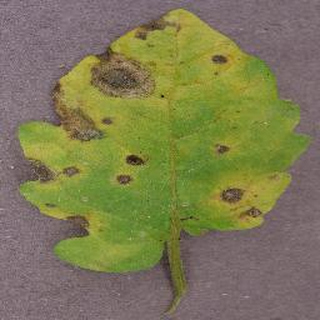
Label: tomato_septoria_leaf_spot